John F. Albert

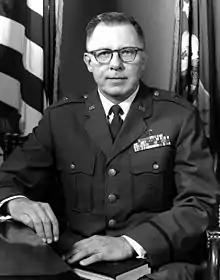

John Francis Albert (March 28, 1915 – August 1, 1989) was Deputy Chief of Chaplains of the United States Air Force.